Fendeille

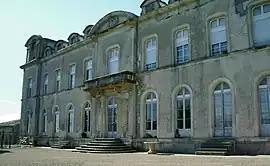
The chateau in Fendeille

Fendeille is a commune in the Aude department in southern France.